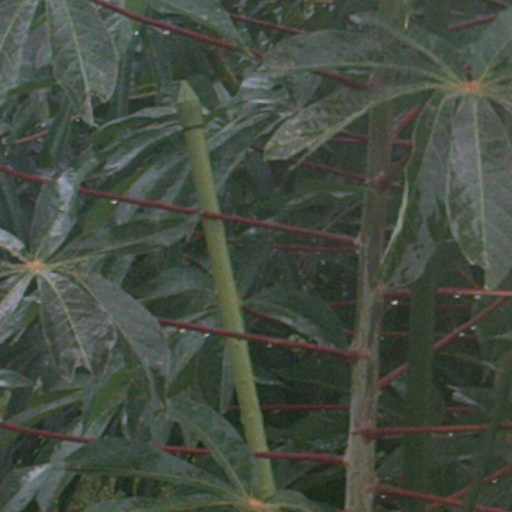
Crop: cassava